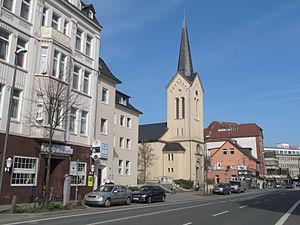
Recklinghausen est une ville de la région de la Ruhr en Rhénanie-du-Nord-Westphalie, en Allemagne. Elle est le chef-lieu de l'arrondissement de Recklinghausen.